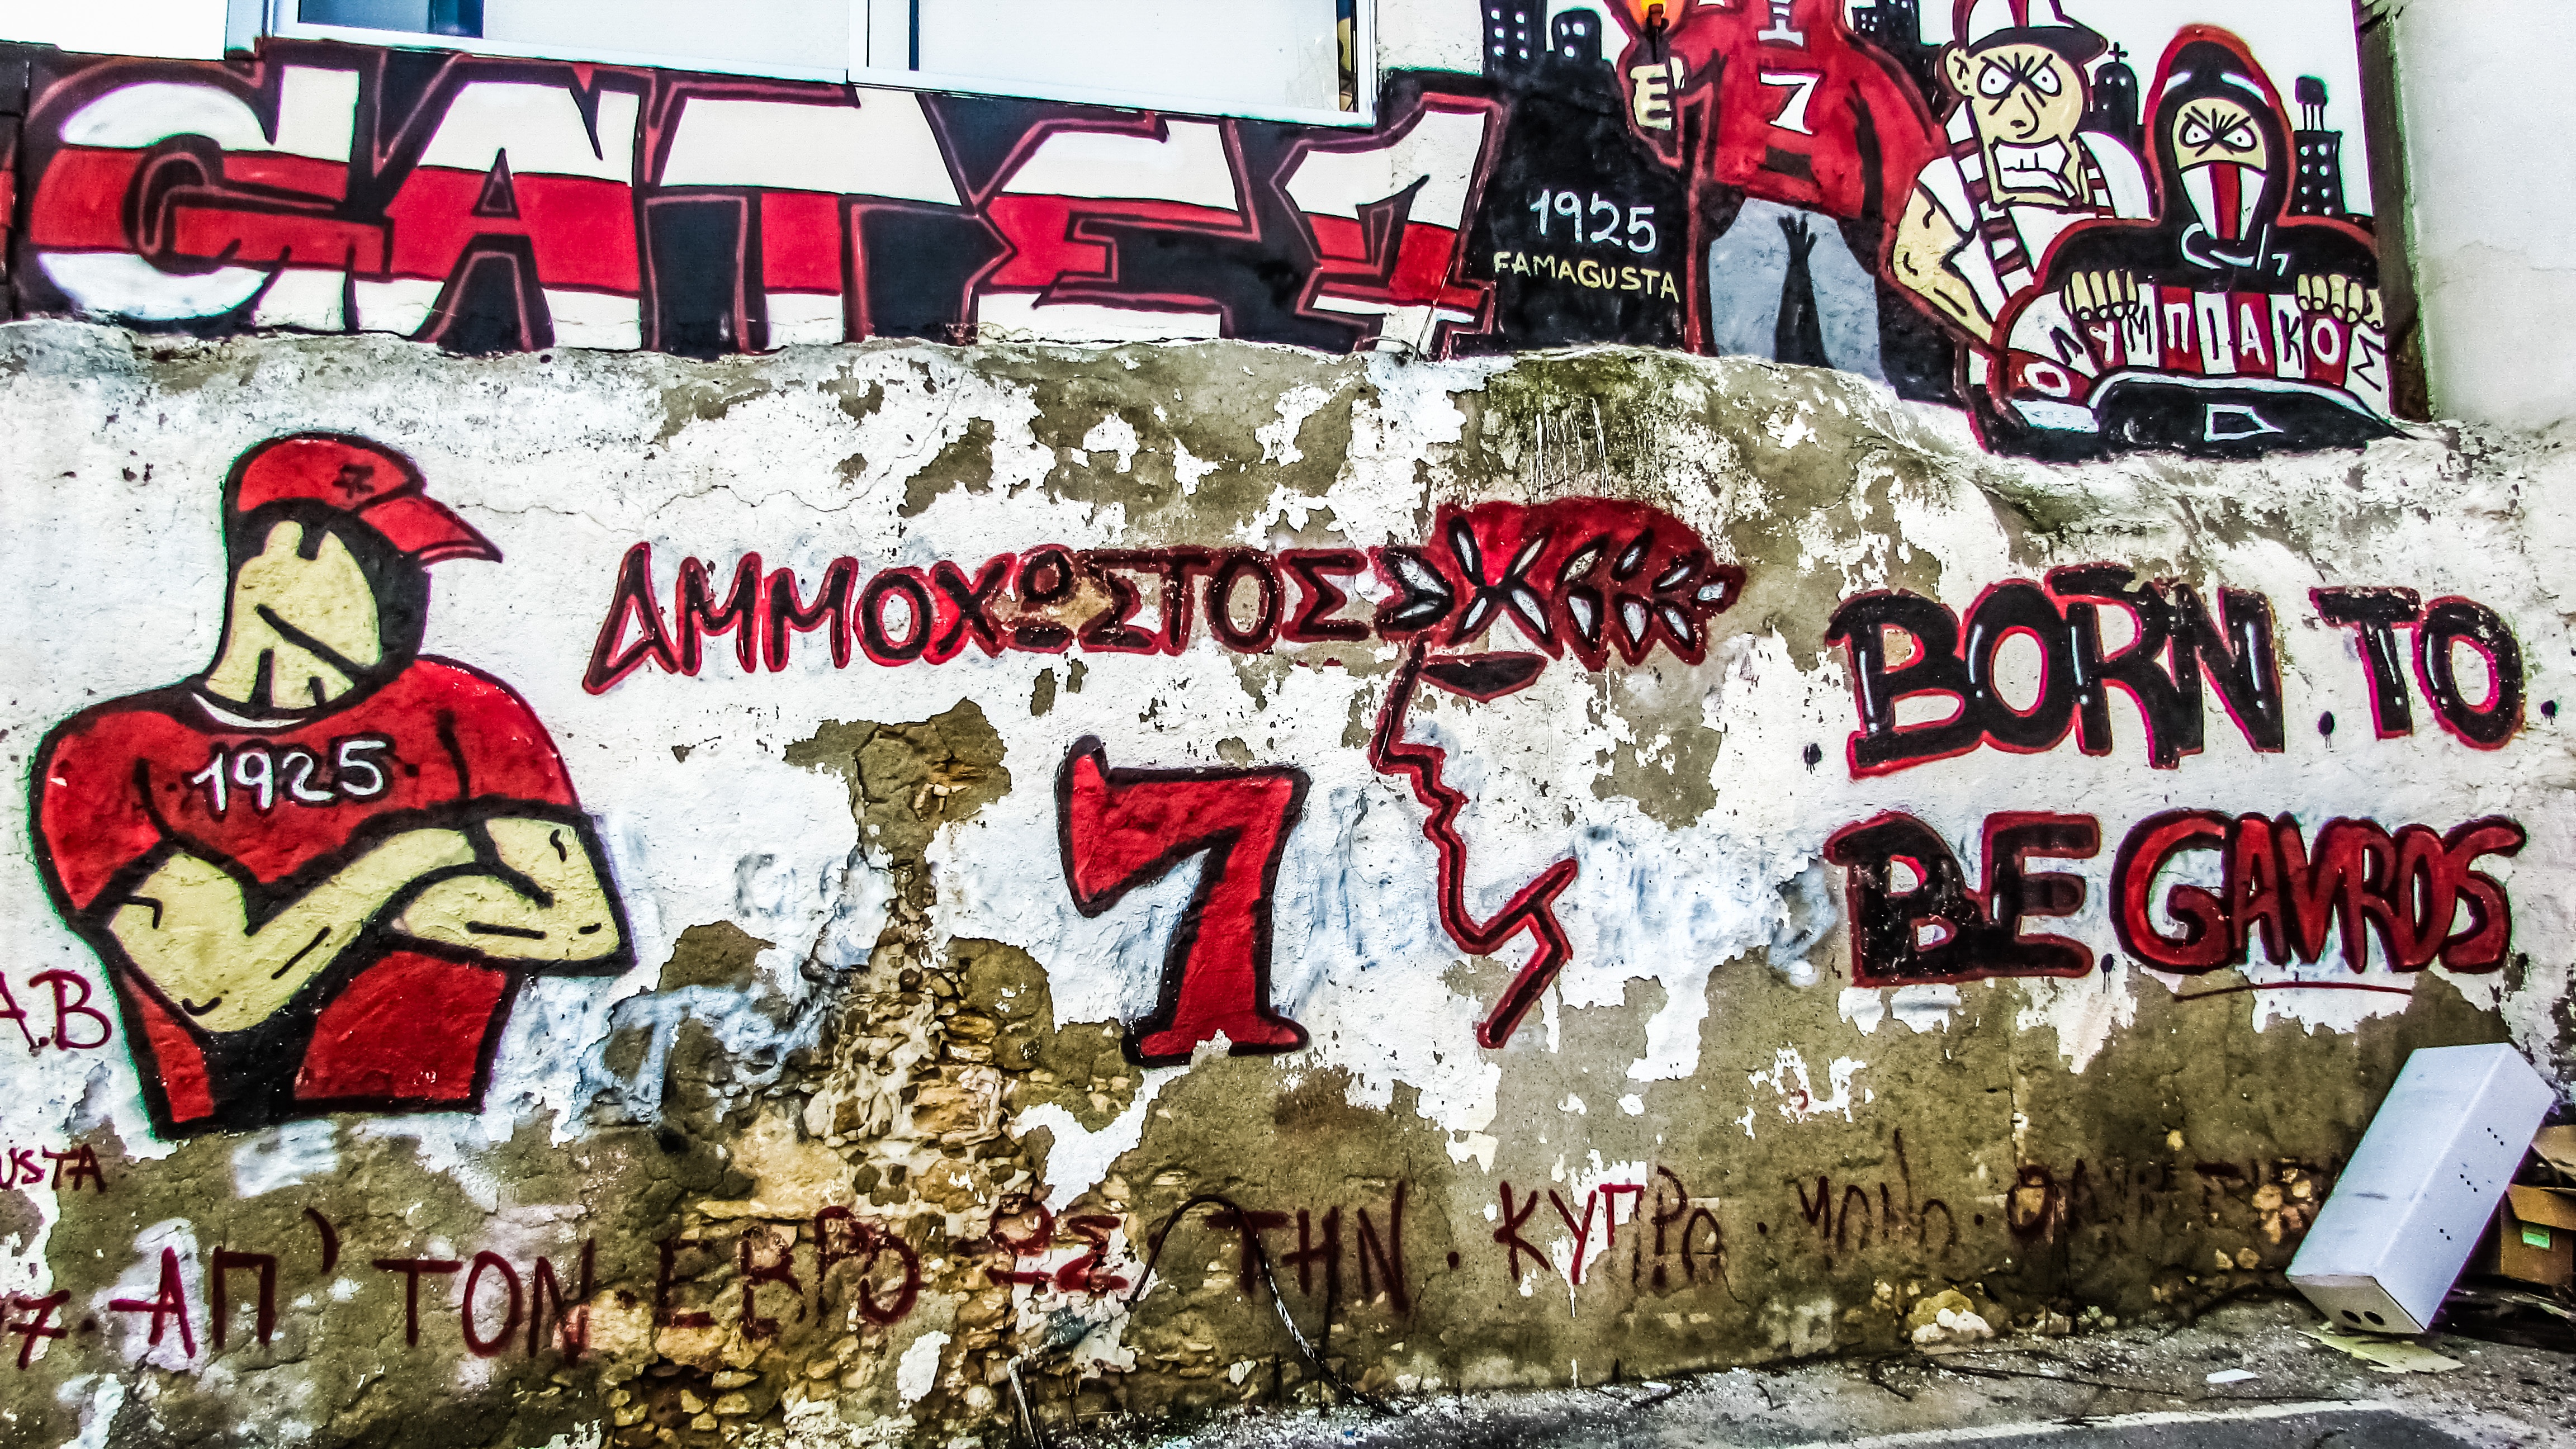
advertising, banner, graffiti, street art, font, art, mural, cyprus, fans, paralimni